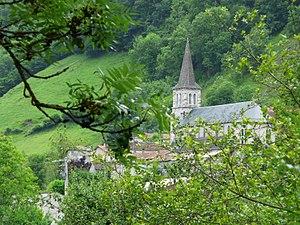
L'église et le village de Sost vus du nord-est, Hautes-Pyrénées, France.